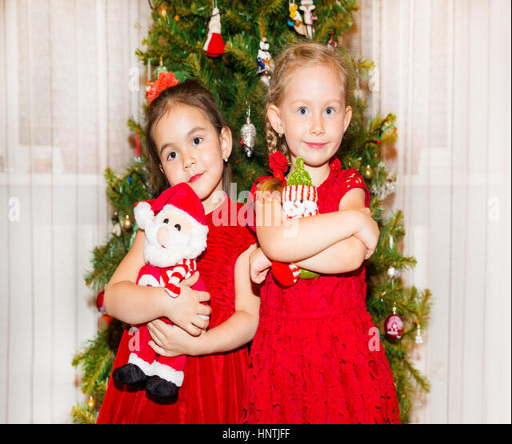
portrait of children girls around a christmas tree decorated .